Bani Na'im

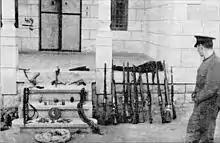
Weapons captured by British forces after battling Palestinian Arab irregulars in Bani Na'im during the 1936–39 Arab revolt in Palestine

In 1924, under British Mandatory rule, the first government school in Bani Na'im was founded. It joined the 1936–39 Arab revolt as the site of a battle between the irregular Palestinian Arab forces of Abd al-Qadir al-Husayni and the British Army. In December 1937, British forces ordered the demolition of a house whose owners were accused of involvement in an anti-British incident near the town. They fined Bani Na'im's (village headmen) 50 British pounds and ordered the residents to carry 200 kilograms of explosives to the building for its demolition and watch the explosion as a deterrent measure.